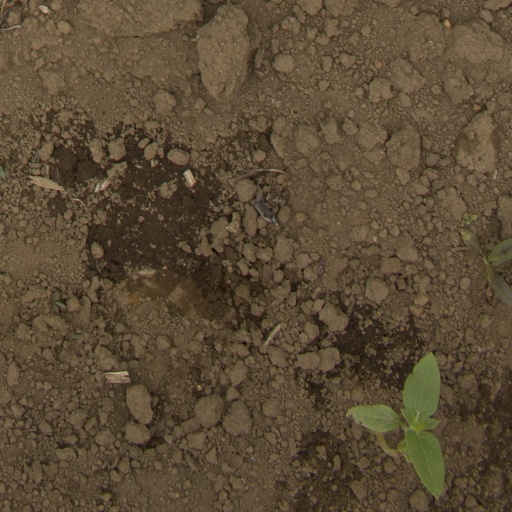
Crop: Jerusalem artichoke